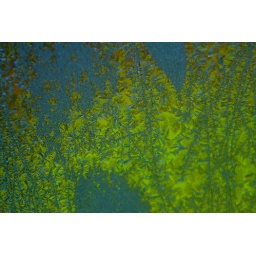
Frost Patterns on my car window against the our sunlit lawn.